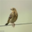
Label: bird